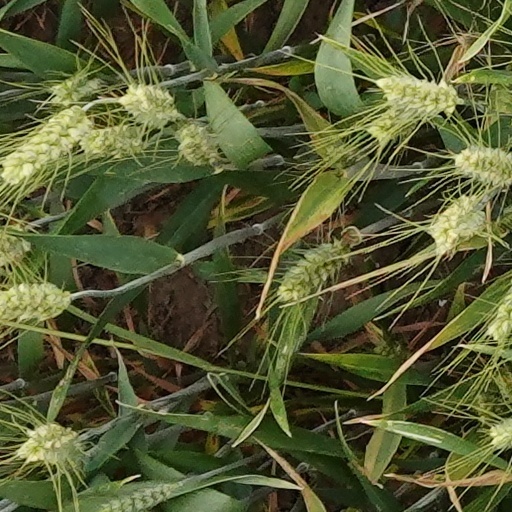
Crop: wheat